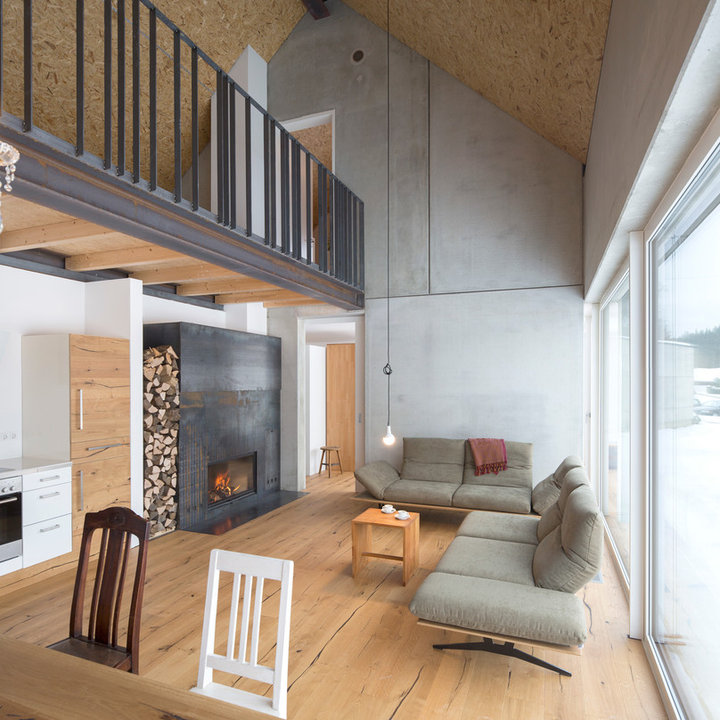
Style: Industrial